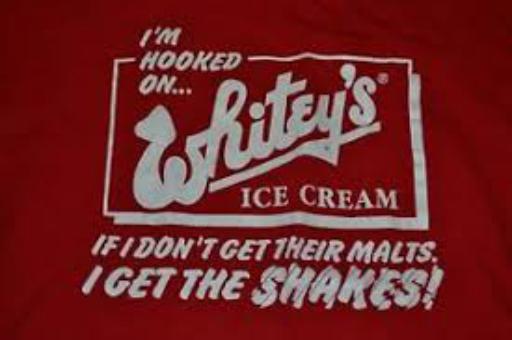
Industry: Food